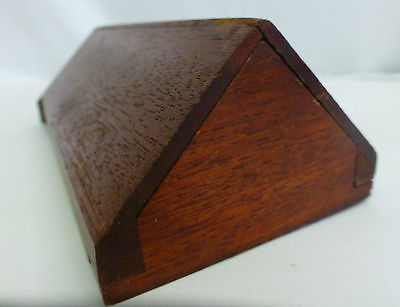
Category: cabinet